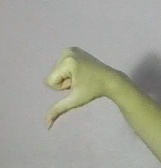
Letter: waw